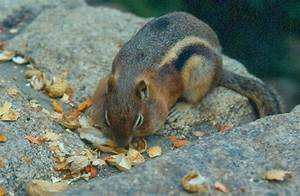
Label: scoiattolo